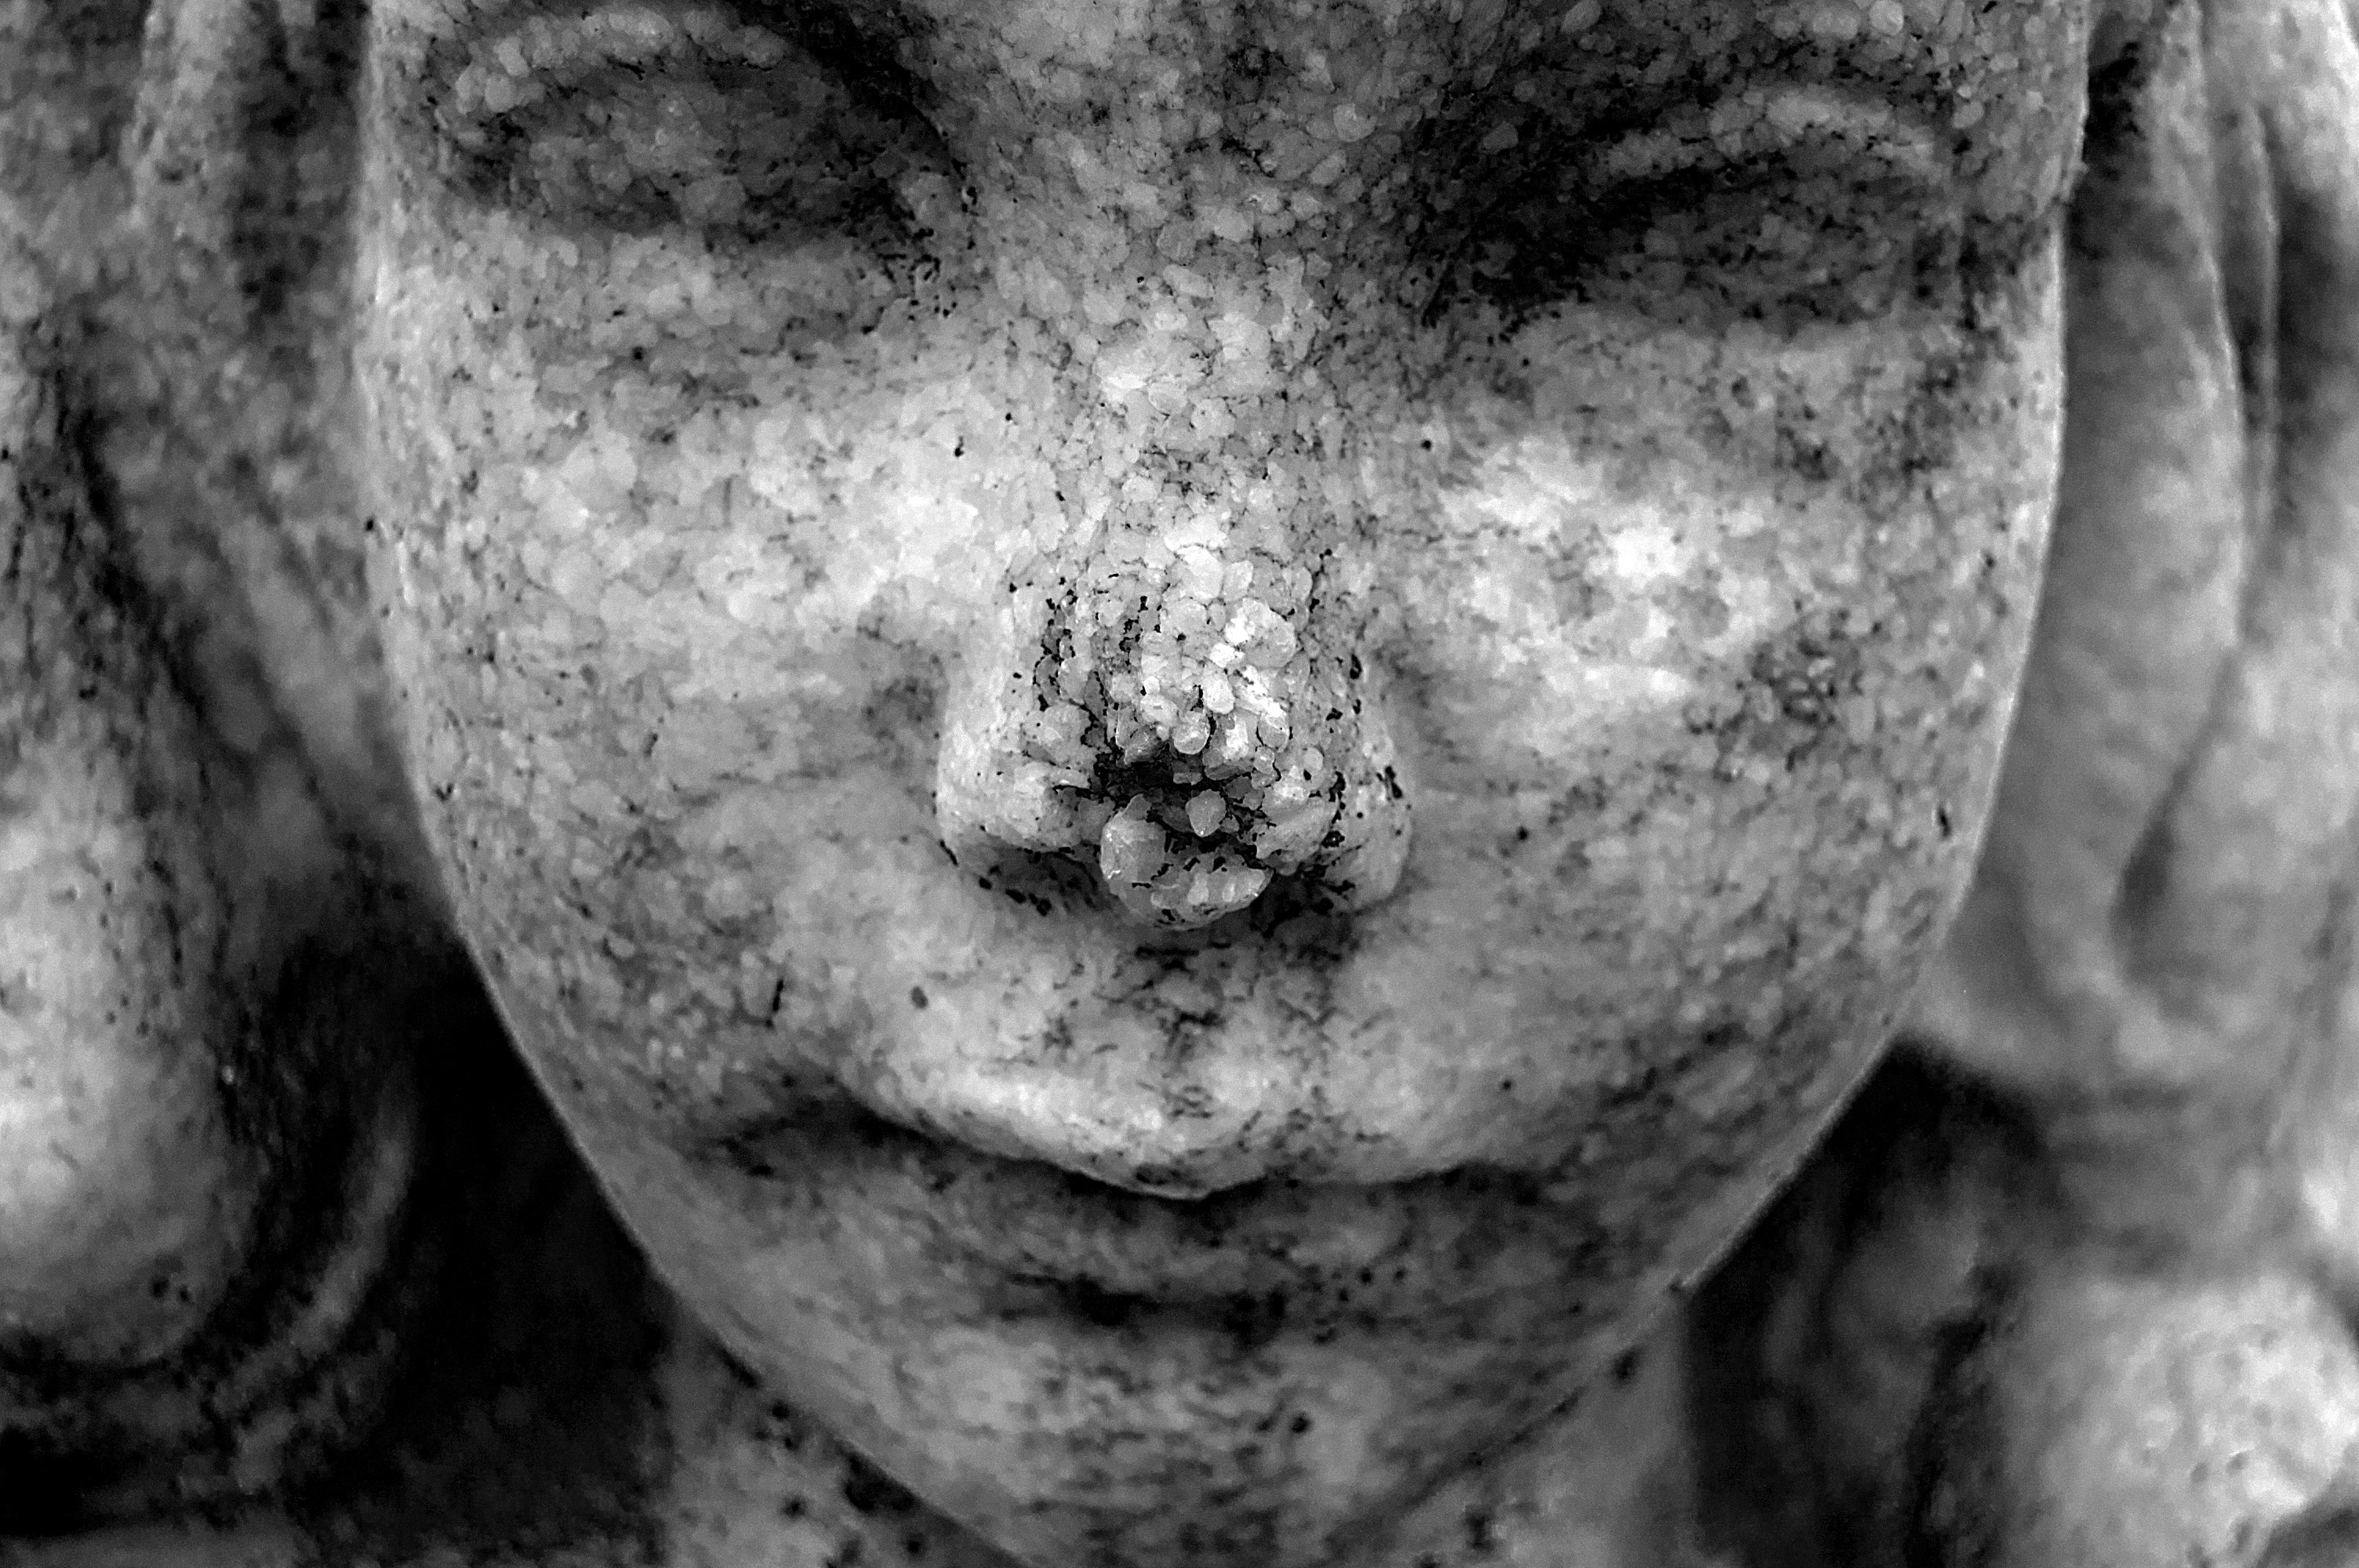
rock, black and white, girl, white, photography, texture, sandstone, stone, monument, statue, usa, america, child, black, monochrome, erode, eroded, erosion, close up, sculpture, art, temple, head, ohio, fountain, sculptures, image, detail, delicate, fragile, cleveland, stone sculpture, monochrome photography, ancient history, macqueen, ian macqueen